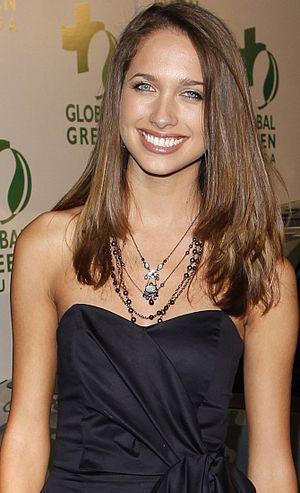
Maiara Walsh est une actrice américaine, née le 18 février 1988 à Seattle, dans l'État de Washington,
Cet article présente les personnages de l'entourage de Gabrielle Solis du feuilleton télévisé Desperate Housewives.
Switched est une série télévisée américaine en 103 épisodes de 42 minutes créée par Lizzy Weiss et diffusée entre le 6 juin 2011 et le 11 avril 2017 sur ABC Family / Freeform. Au Canada, les dix premiers épisodes ont été diffusés depuis le 16 janvier 2012 sur YTV et W Network, et depuis le 26 mars 2012 sur ABC Spark.